Berlin Palace

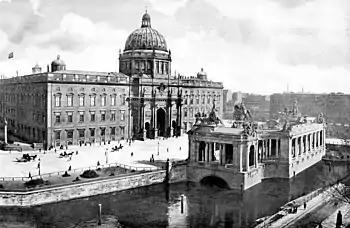
The Berlin Palace (left) with the National Kaiser Wilhelm Monument to Wilhelm I (destroyed 1950),

The palace was originally built in the 15th century, but had changed in form throughout the next few centuries. It bore features of the Baroque style; its shape, which had been finalized by the mid-18th century, is for the most part attributed to German architect Andreas Schlüter, whose first design is likely to date from 1702, even though the palace incorporated earlier parts as seen in 1688 by Nicodemus Tessin the Younger. It was the principal residence and winter residence of the Hohenzollern kings of Prussia from 1701 to 1918. After the unification of Germany in 1871, it also became the central residence for the German Emperors, who also served as the kings of Prussia. After the proclamation of the Weimar Republic in 1918, the palace became a museum. In World War II, the building was heavily damaged by Allied bombing. Although it is thought to have been repairable, the palace was demolished in 1950 by the East German authorities following much criticism. In the 1970s, the Palace of the Republic was constructed on its site. After controversial public discussions, in 2002 the Bundestag decided to demolish the Palace of the Republic in order to make place for a partial reconstruction of the Berlin Palace.